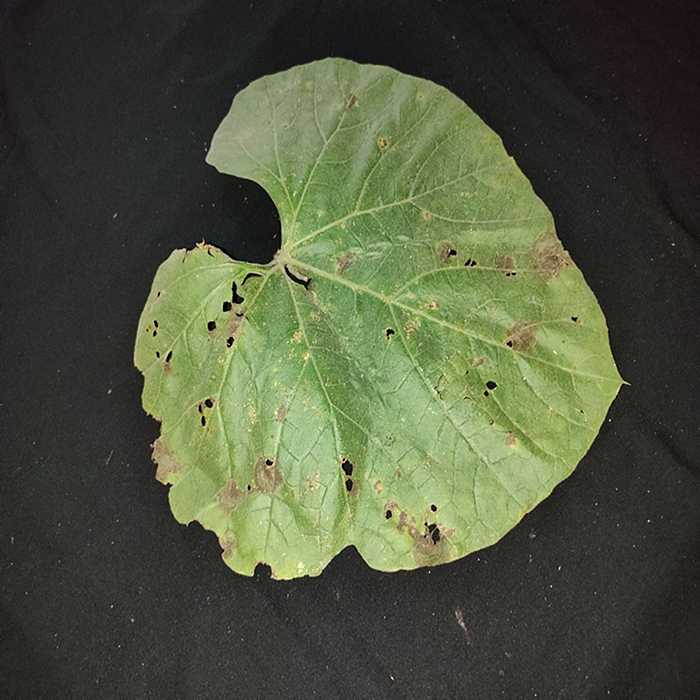
Plant: Bottle gourd
Label: Anthracnose